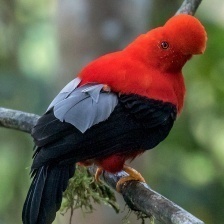
Species: COCK OF THE  ROCK
Scientific name: RUPICOLA